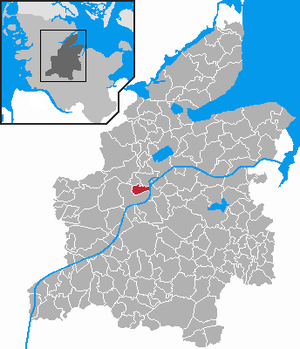
Bydelstorp
Kort
Bydelstorp eller Büdelsdorf er en by og kommune i det nordlige Tyskland, beliggende i Rendsborg-Egernførde kreds i det sydlige Sydslesvig. Byen ligger ved floden Ejderen og Kielerkanalen, omkring 2 km nord for Rendsborg og 30 km vest for Kiel.